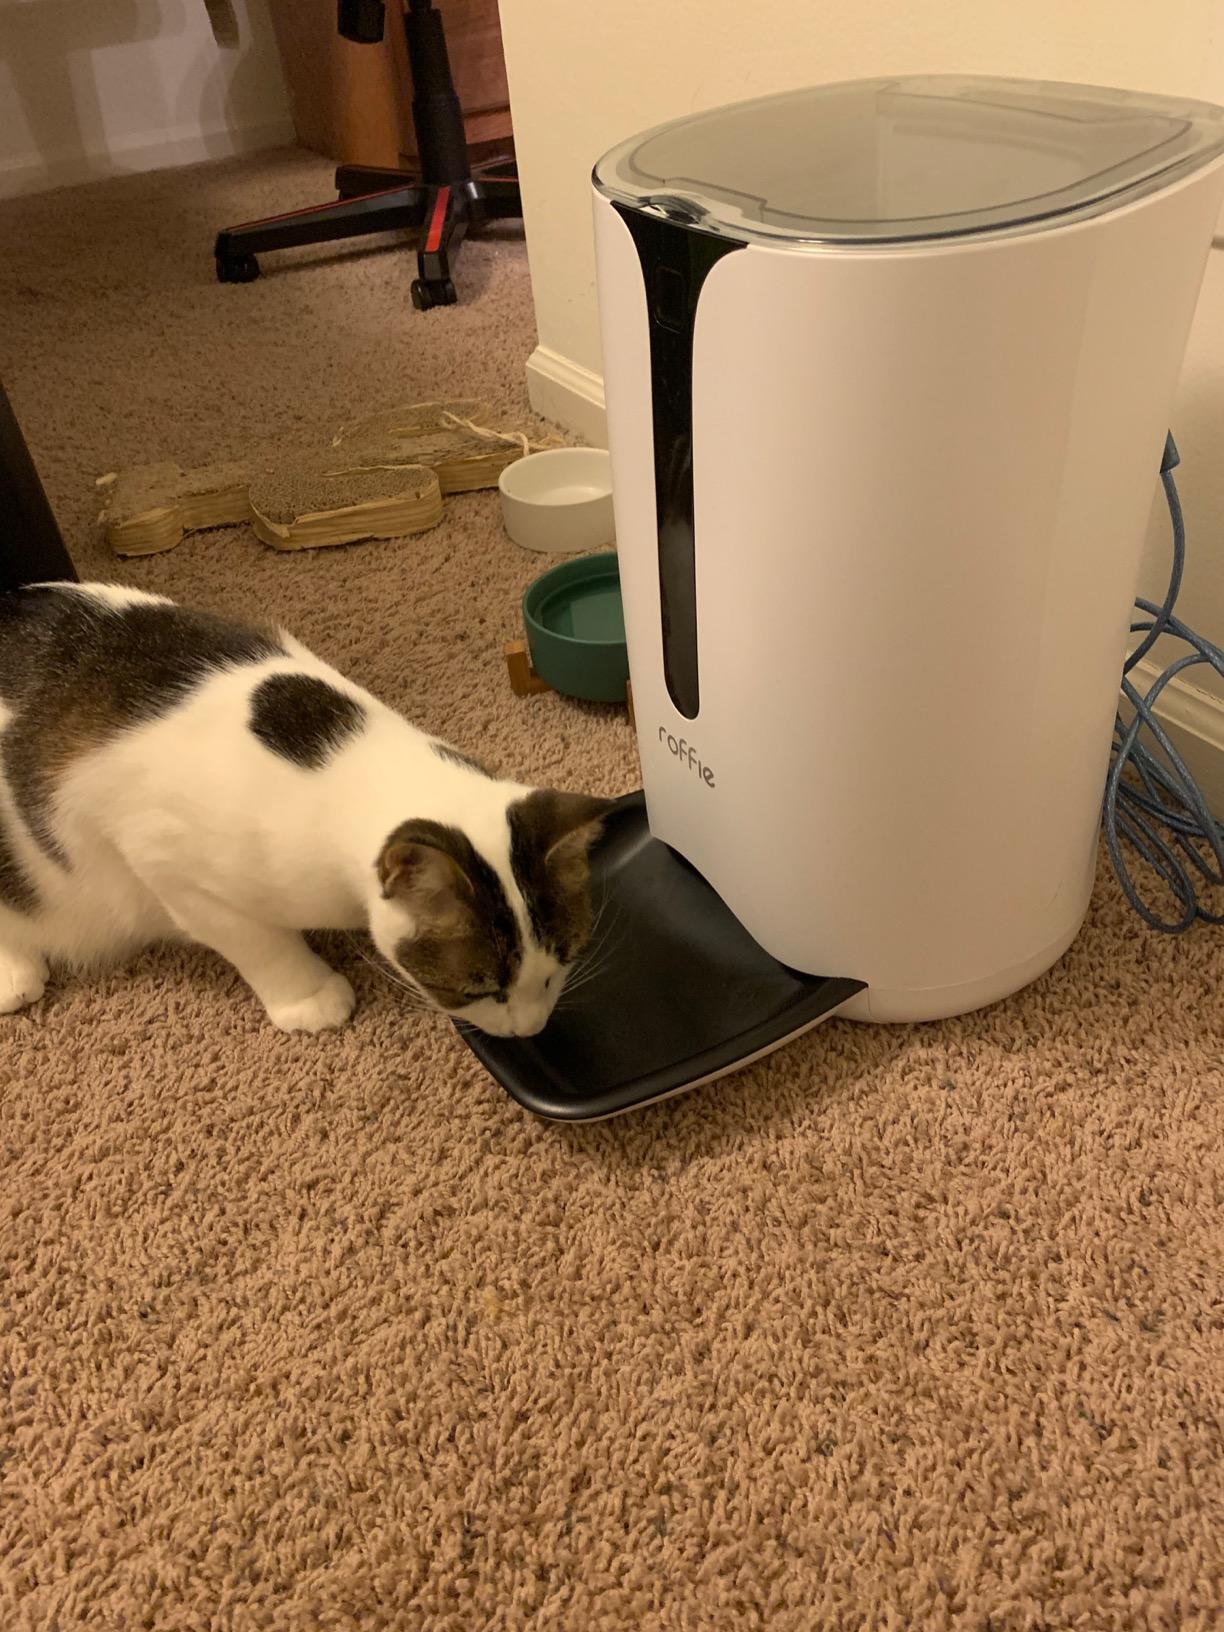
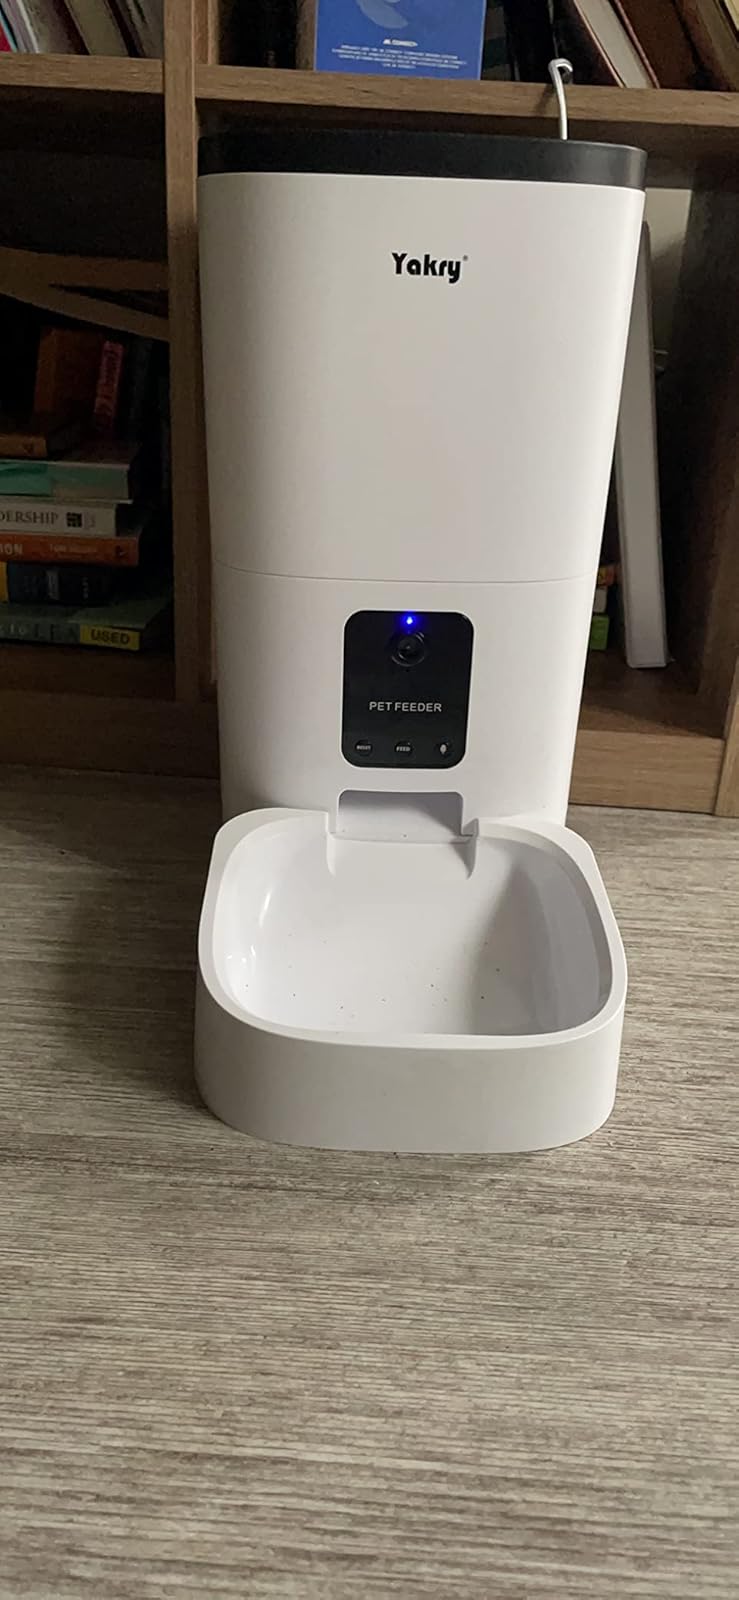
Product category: items_feeder
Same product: no